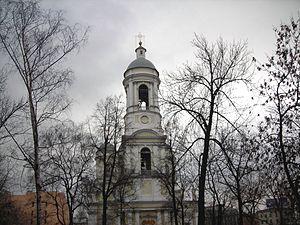
La cathédrale Saint-Vladimir ou collégiale Saint-Vladimir est une église orthodoxe située à Saint-Pétersbourg, dédiée à saint Vladimir. C'est une église à trois nefs avec des pilastres d'ordre dorique dont le style marque la transition du baroque au classicisme. Elle se trouve au nᵒ 20 de la perspective Vladimirski.